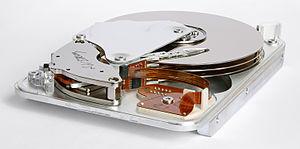
Vue interne d'un disque dur Seagate de 3,5 pouces, modèle Medalist ST33232A, fabriqué en Malaisie en 1998. Interface Parallel ATA, Ultra DMA mode 2, taux de transfert 33,3 MB/s max, capacité 3